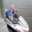
Label: ship